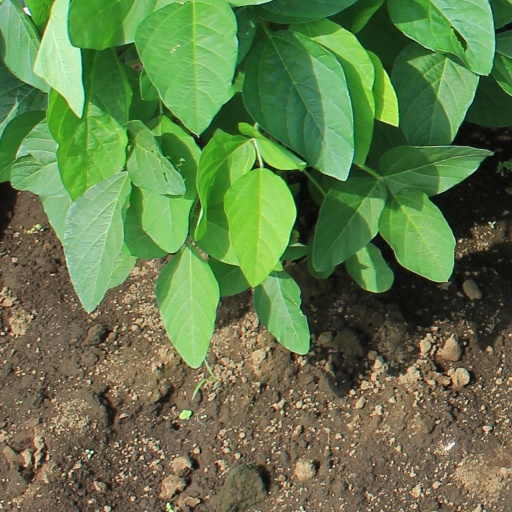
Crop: soybean